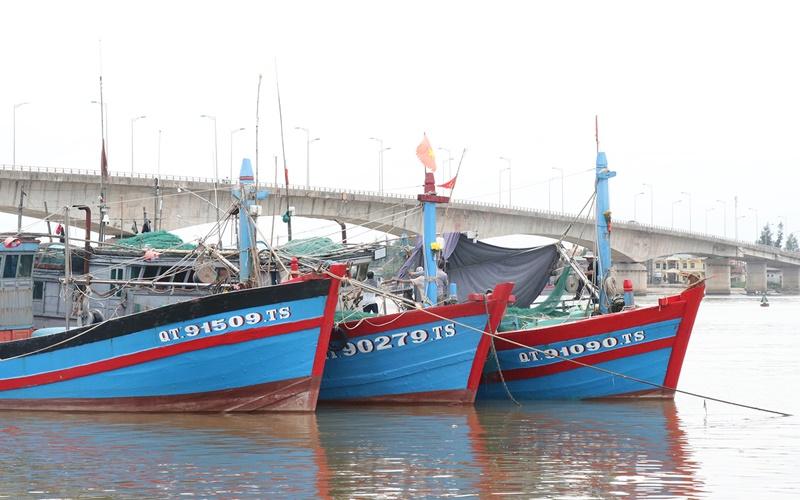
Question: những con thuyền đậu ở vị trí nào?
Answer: những con thuyền đậu ở một bến cảng dưới chân cầu